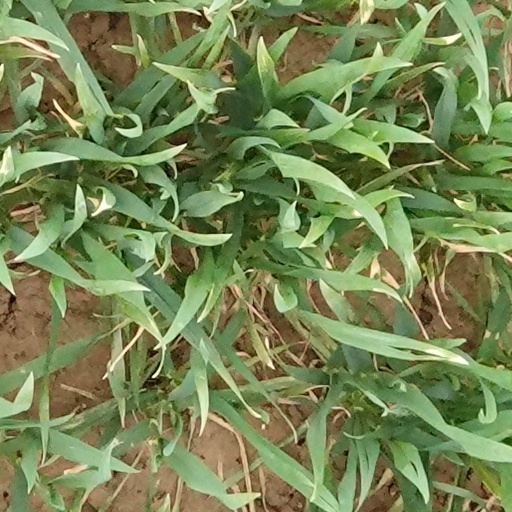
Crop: wheat